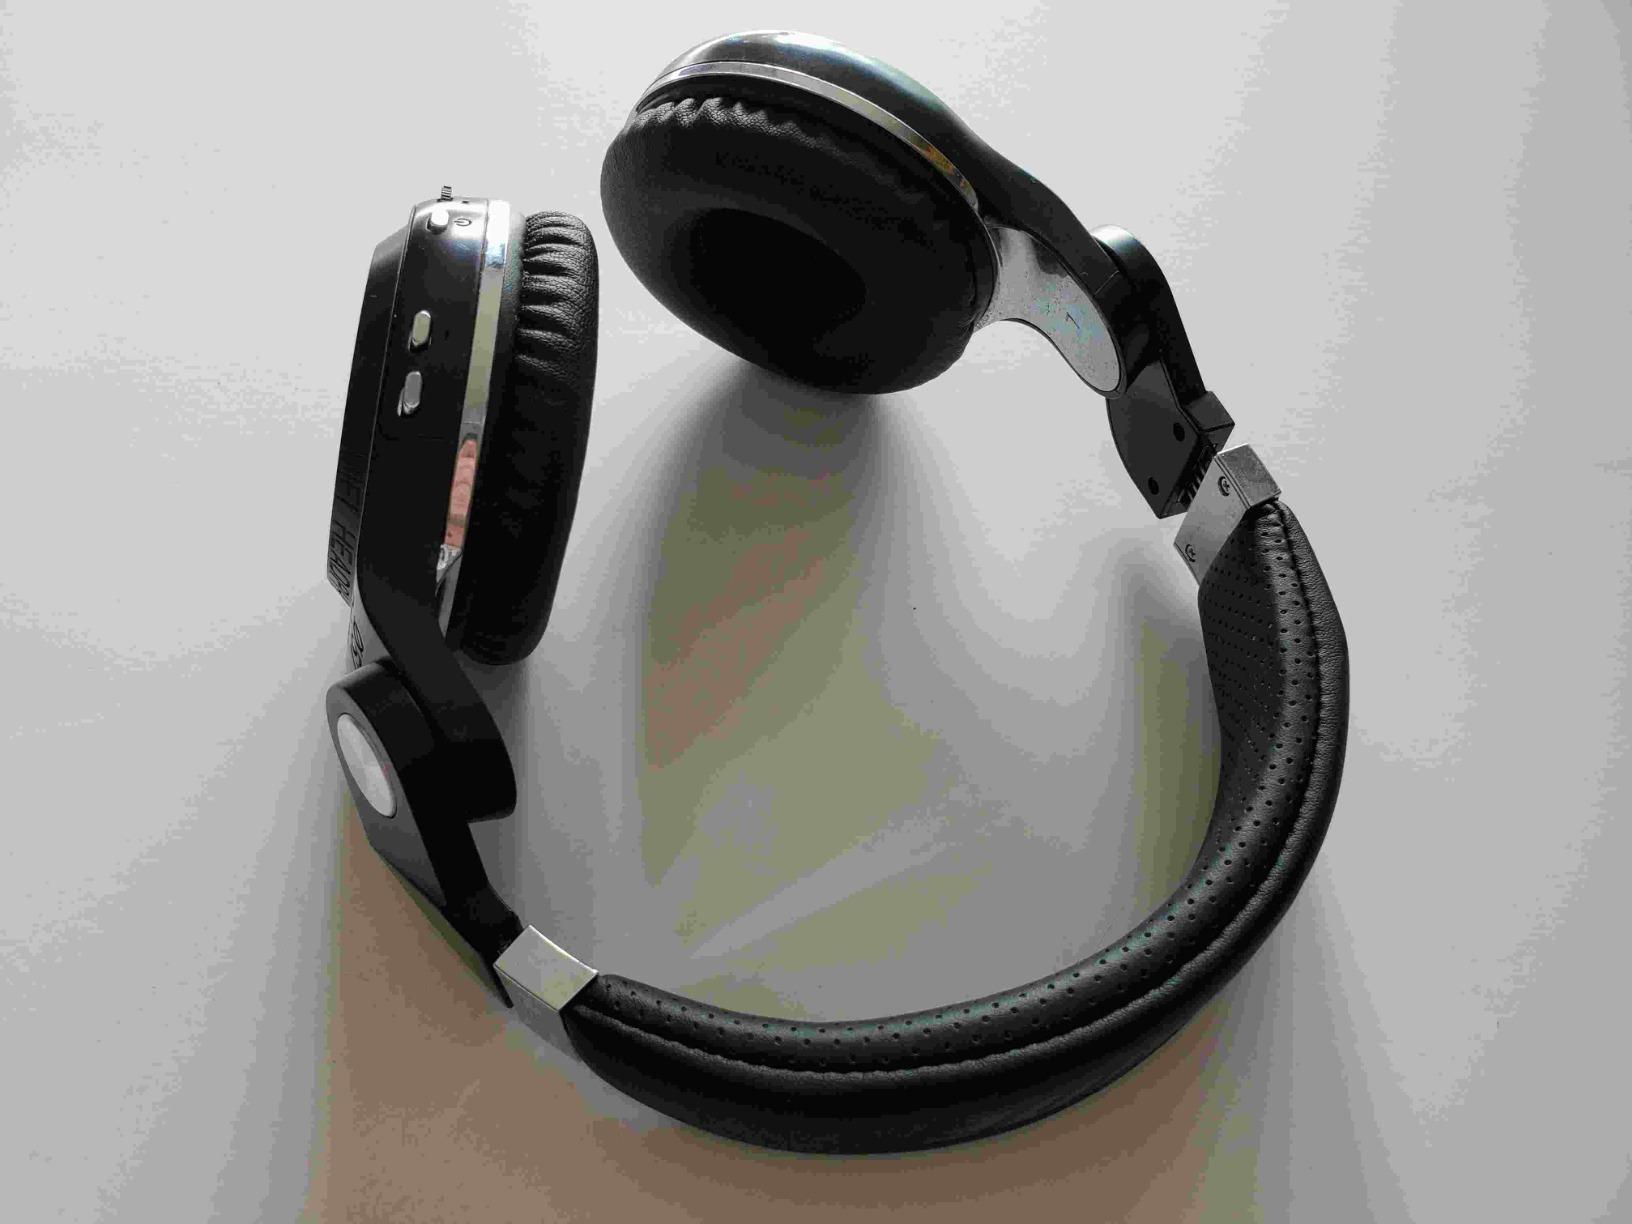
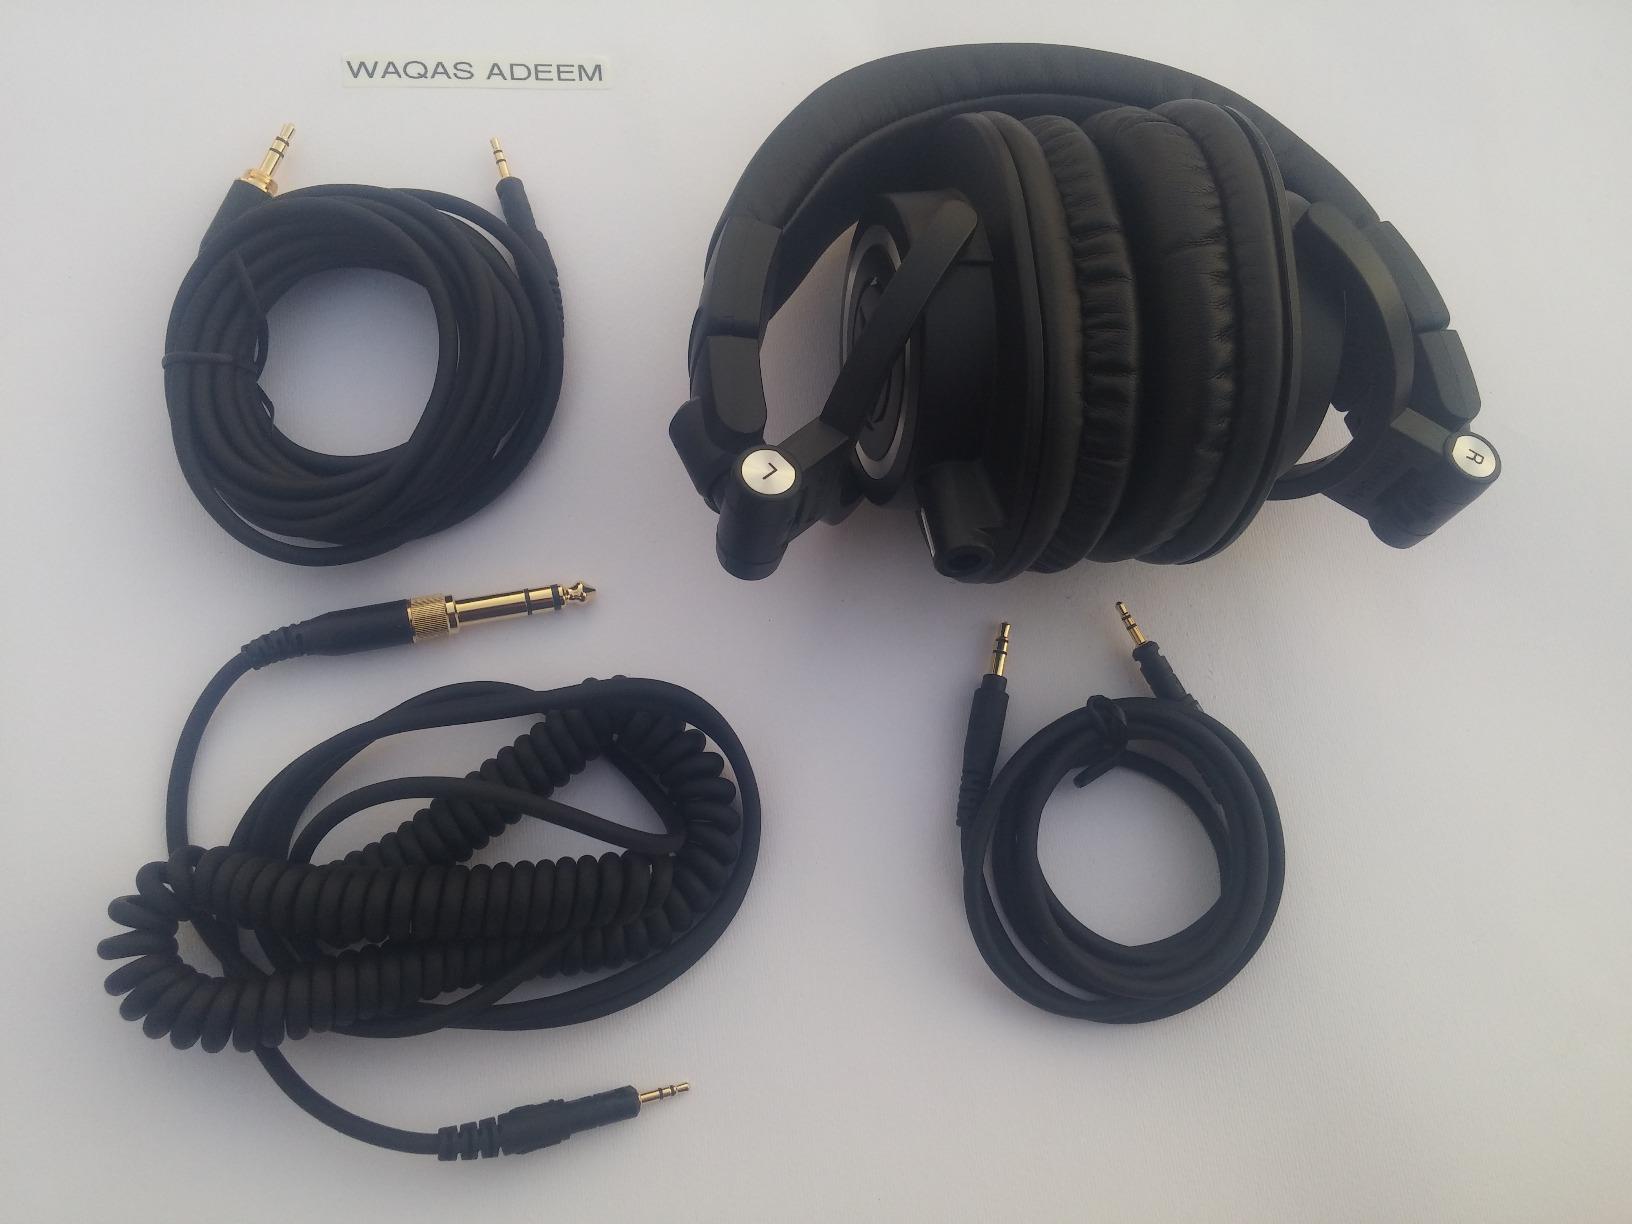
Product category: headphones
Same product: no